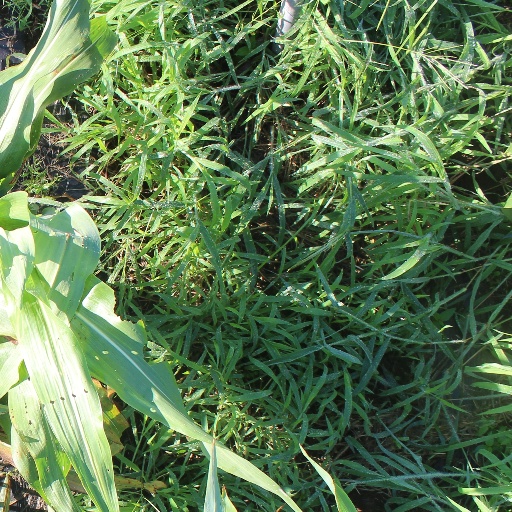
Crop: sorghum